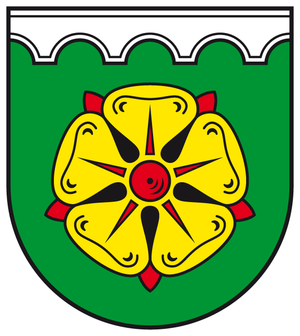
Wennigsen est une commune allemande située en Basse-Saxe, dans la Région de Hanovre.